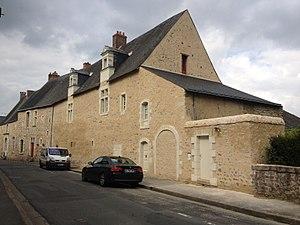
Domaine de la Panne (façade rue) situé à Morannes (Maine-et-Loire, France).
Le Logis dit de la tête noire est une demeure du XVᵉ siècle située à Morannes en Maine-et-Loire, en France.